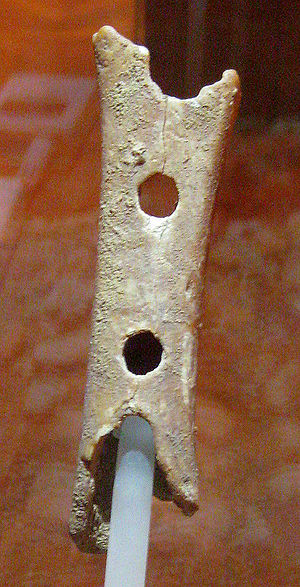
Slovenien / Historie / Oldtiden
Fløjten fra Divje Babe.
Republikken Slovenien er et land i Centraleuropa. Slovenien har en ganske kort kystlinje, omkring 47 kilometer, til Adriaterhavet og grænser op til Italien, Østrig, Ungarn og Kroatien.